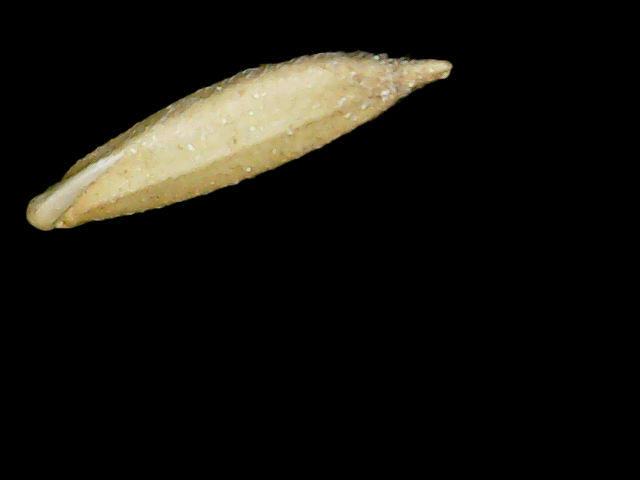
Rice variety: Binadhan12